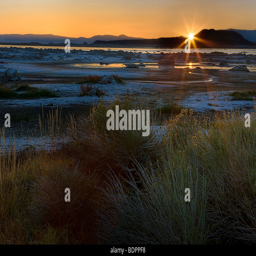
a morning sunrise along the northern edge